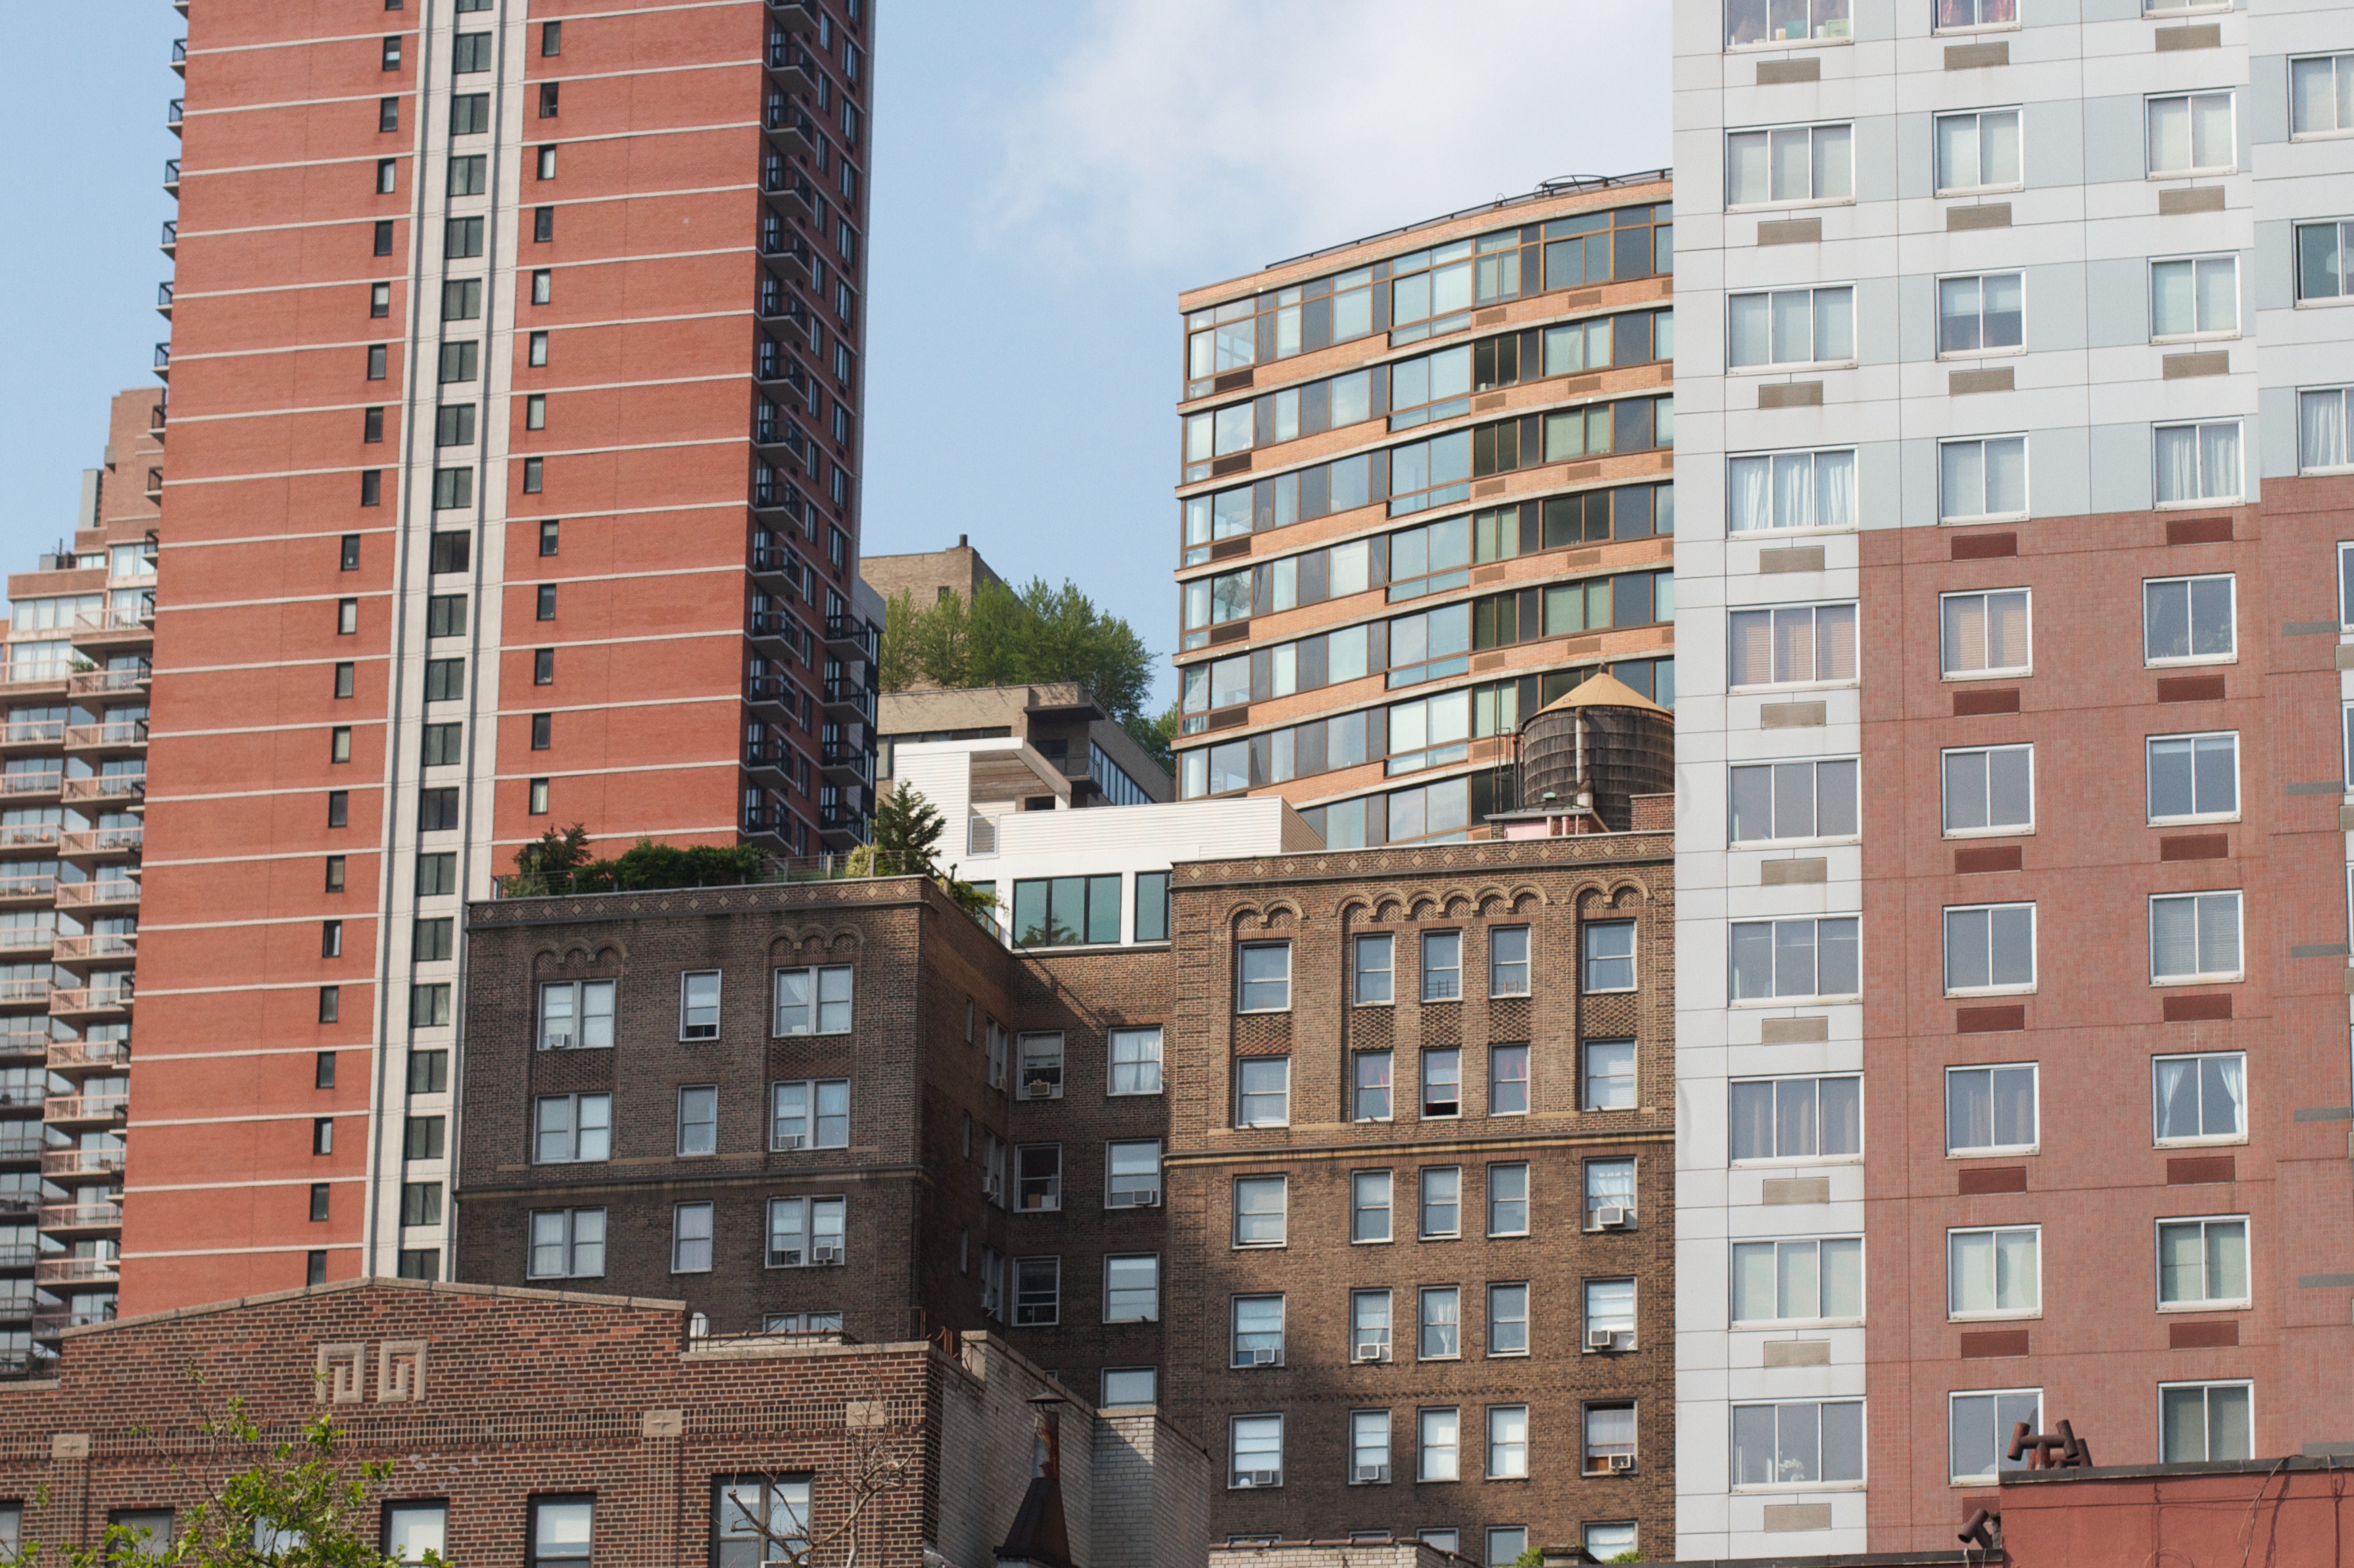
architecture, building, city, skyscraper, downtown, plaza, facade, property, brick, apartment, tower block, raildog, metropolis, condominium, neighbourhood, urban area, residential area, human settlement